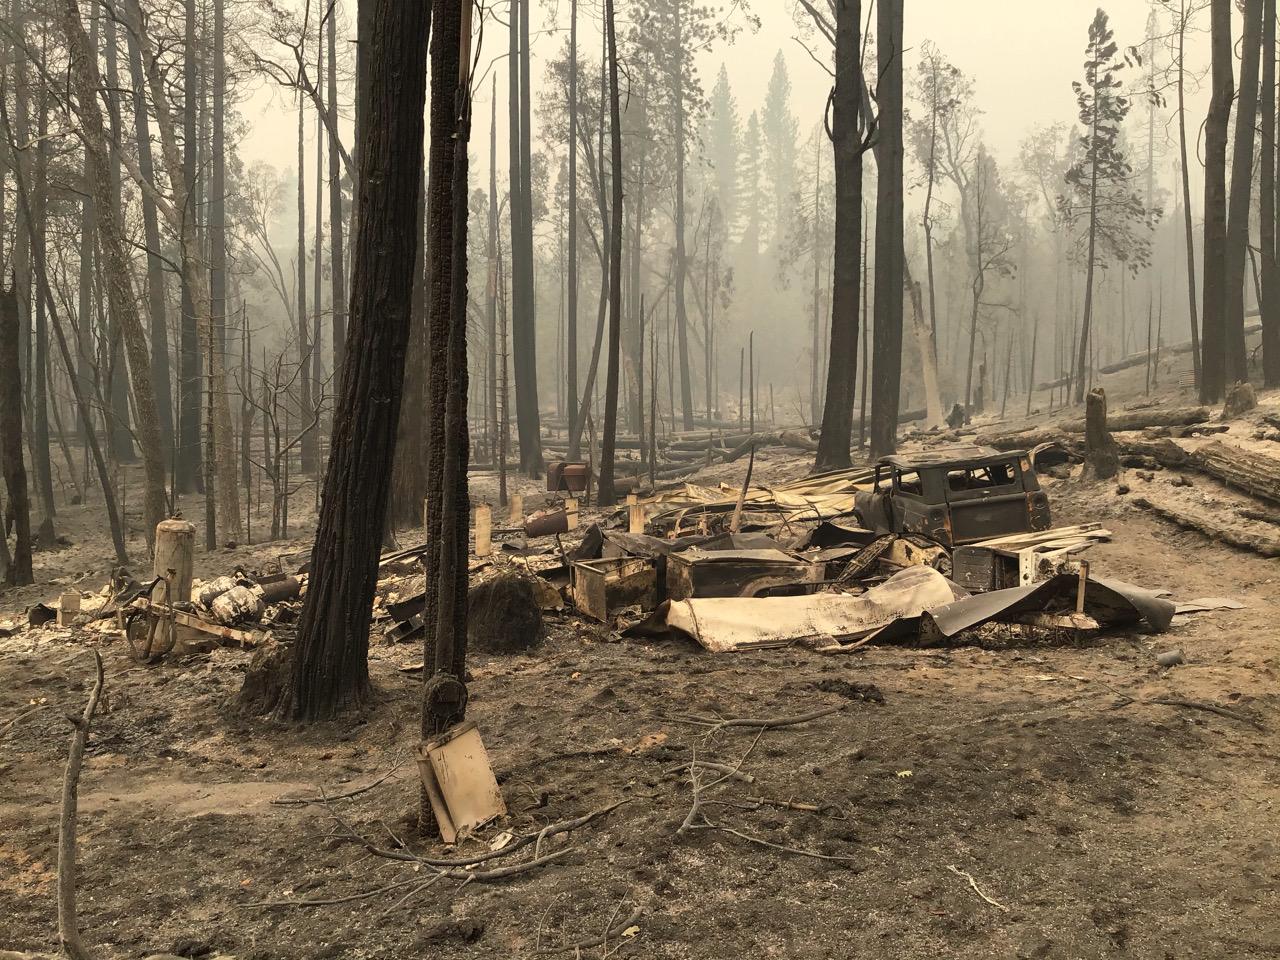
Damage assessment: destroyed